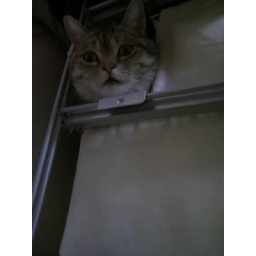
cat in the shelf